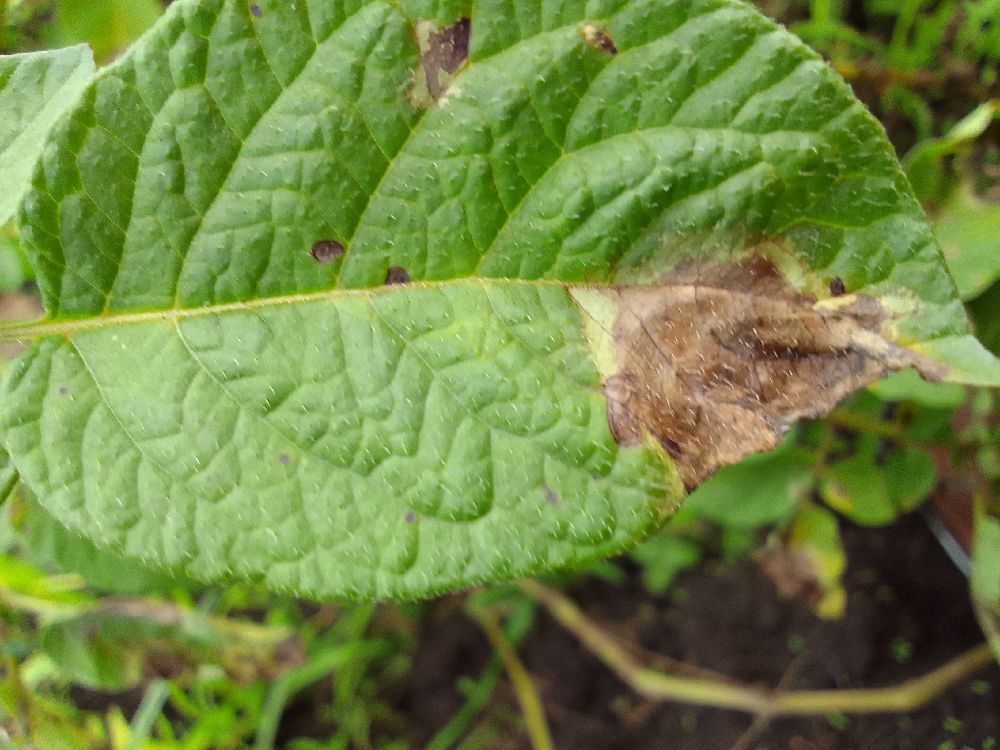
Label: Late blight